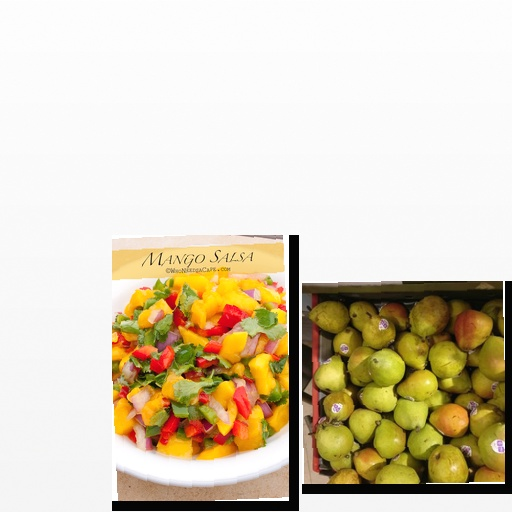
Food items: mango, pear